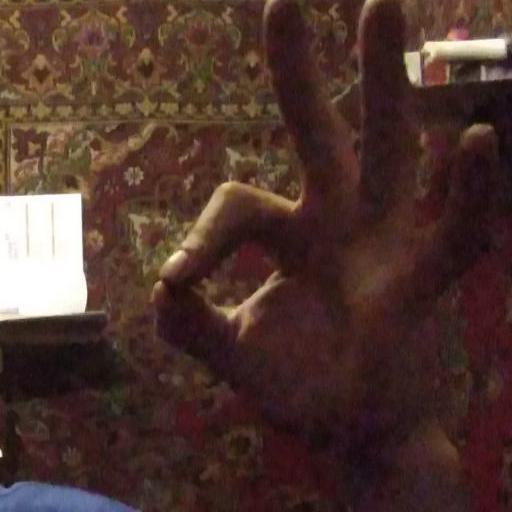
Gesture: ok